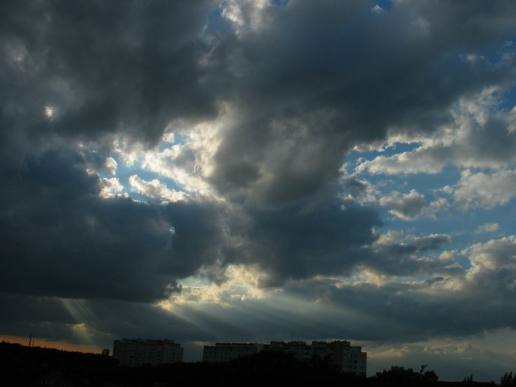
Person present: No